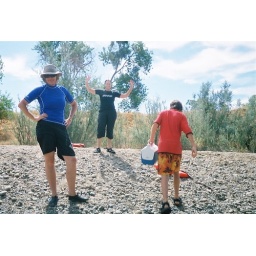
Linda expresses her joy at being alive and being saved by the duck weed that prevented her from swimming to shore.